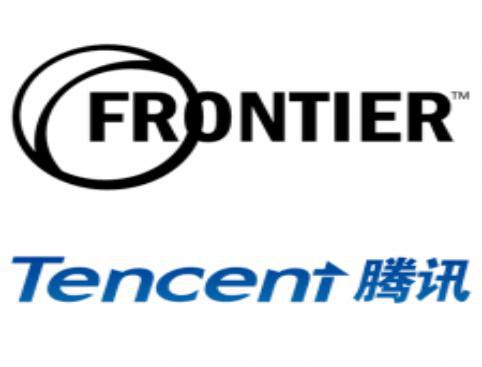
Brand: frontier developments
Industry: Leisure